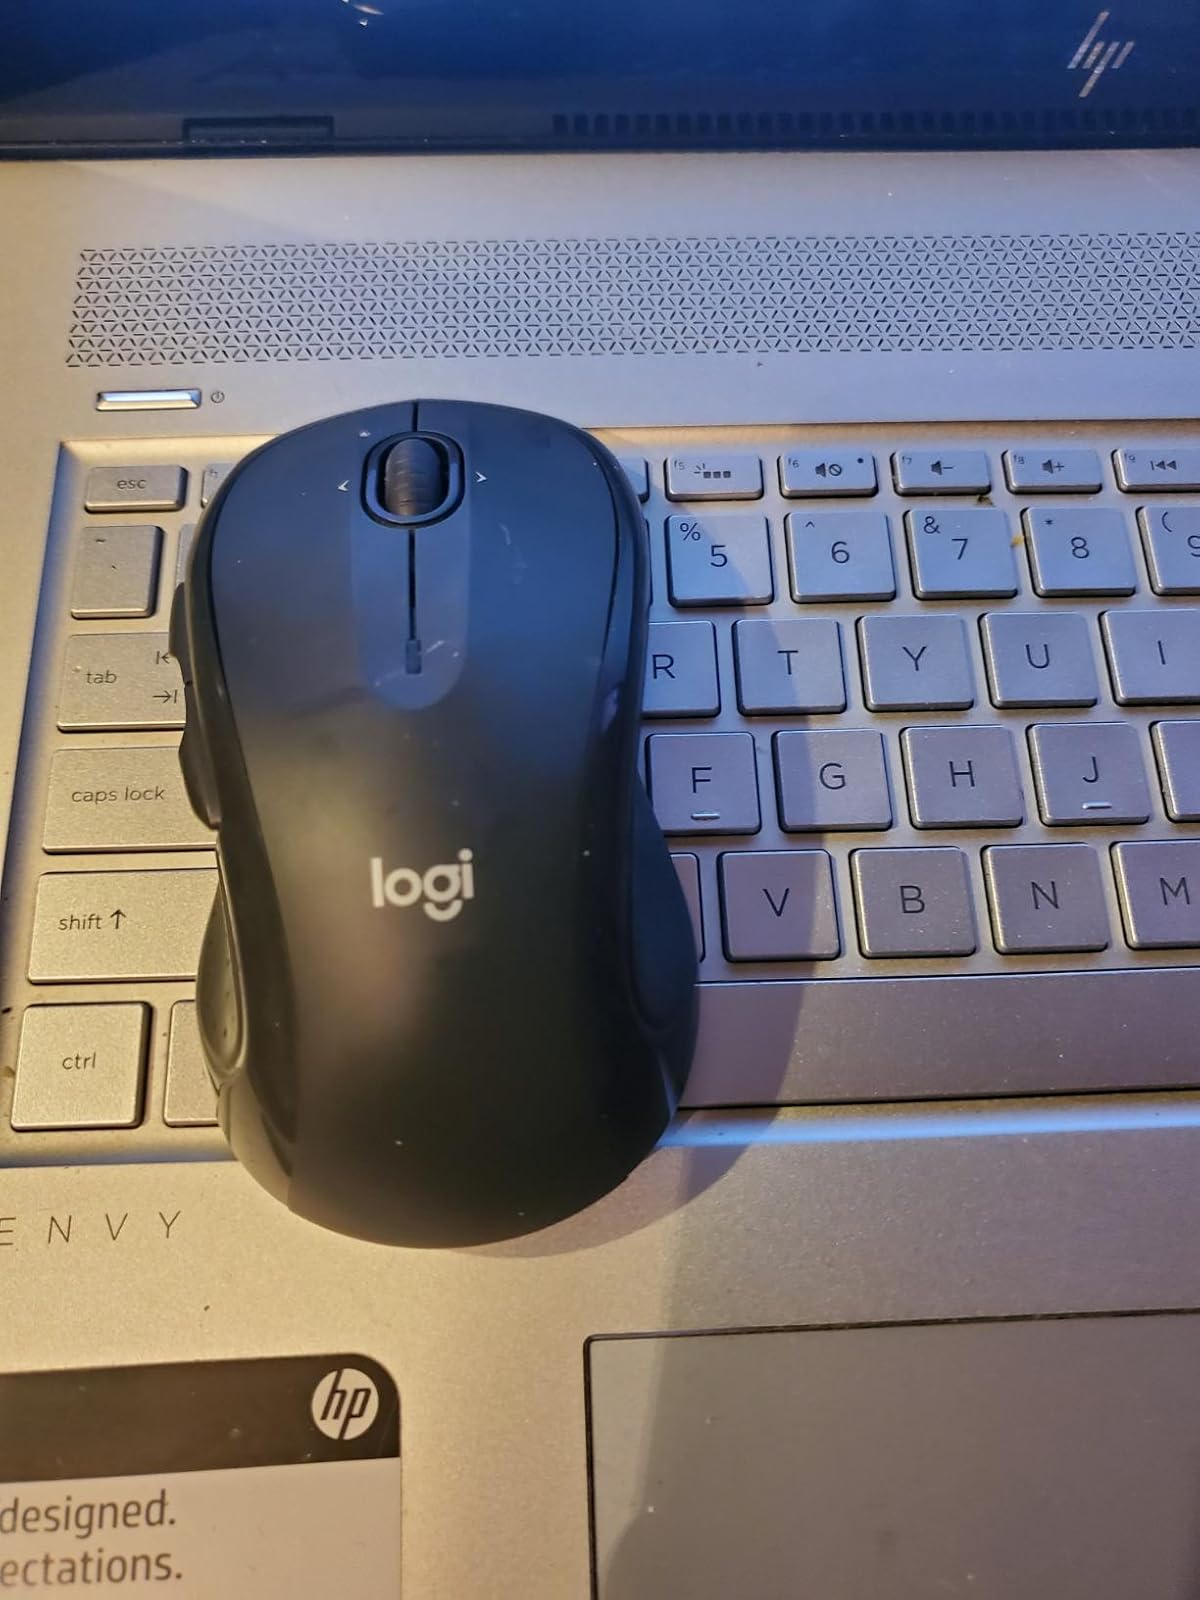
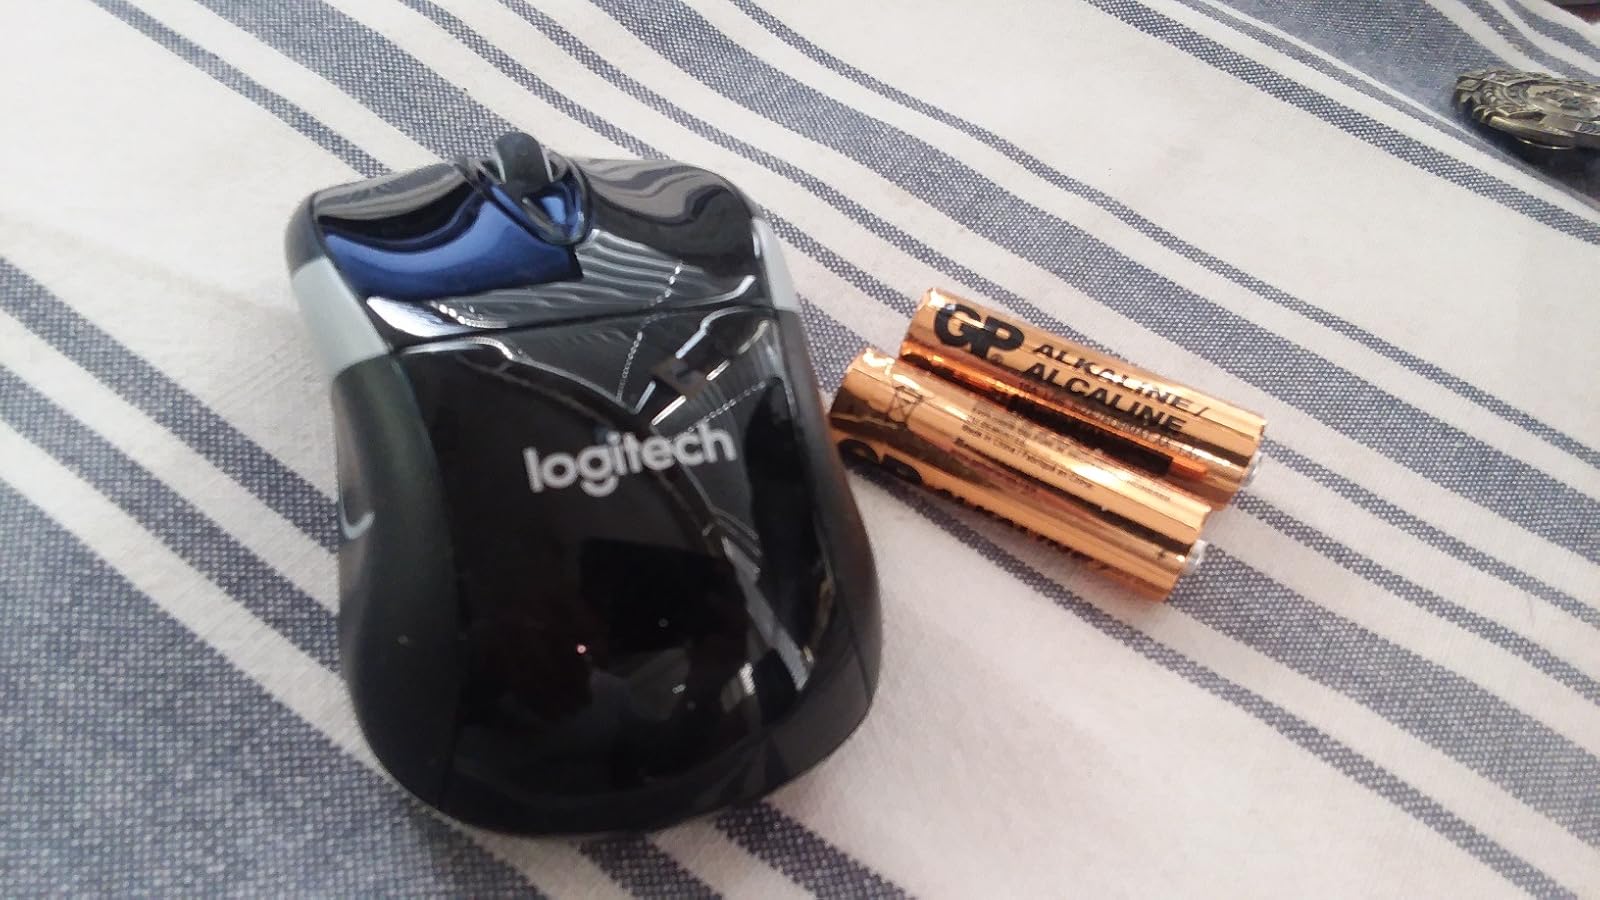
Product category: mouse
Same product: no